Eastern philosophy

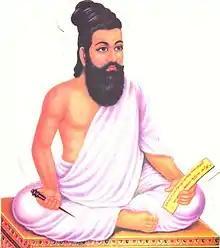
Valluvar, the Tamil philosopher of the post-Sangam era

Indian philosophy refers to ancient philosophical traditions ('world views', 'teachings') of the Indian subcontinent. Hinduism may have roots dating back to the times of the Indus Valley civilization. The major orthodox schools arose sometime between the start of the Common Era and the Gupta Empire. These Hindu schools developed what has been called the "Hindu synthesis" merging orthodox Brahmanical and unorthodox elements from Buddhism and Jainism. Hindu thought also spread east to the Indonesian Srivijaya empire and the Cambodian Khmer Empire. These religio-philosophical traditions were later grouped under the label Hinduism. Hinduism is the dominant religion, or way of life, in South Asia. It includes Shaivism, Vaishnavism, and Shaktism among numerous other traditions, and a wide spectrum of laws and prescriptions of "daily morality" based on karma, dharma, and societal norms. Hinduism is a categorization of distinct intellectual or philosophical points of view, rather than a rigid, common set of beliefs. Hinduism, with about one billion followers is the world's third-largest religion, after Christianity and Islam. Hinduism has been called the "oldest religion" in the world and is traditionally called "", "the eternal law" or the "eternal way"; beyond human origins. Western scholars regard Hinduism as a fusion or synthesis of various Indian cultures and traditions, with diverse roots and no single founder.